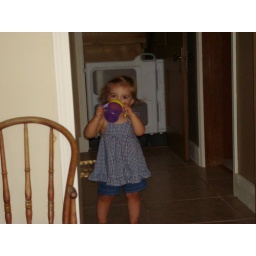
Big girl walkin around the kitchen